Working animal

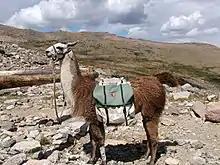
A pack llama

Pack animals may be of the same species as mounts or harness animals, though animals such as horses (especially packhorses), mules, donkeys, reindeer and both types of camel may have individual bloodlines or breeds that have been selectively bred for packing. Additional species are only used to carry loads, including llamas in the Andes.